James Taylor

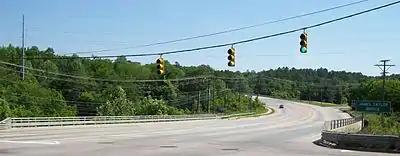
James Taylor Bridge, Chapel Hill, North Carolina

Taylor married singer Carly Simon in November 1972, in a low-key ceremony at Simon's home in New York. Taylor was 24 and Simon 29; they divorced in 1983. Their children, Sally and Ben, are also musicians.